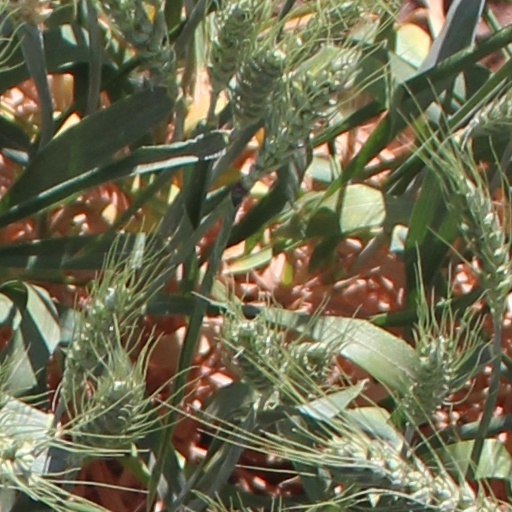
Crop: wheat